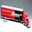
Label: truck